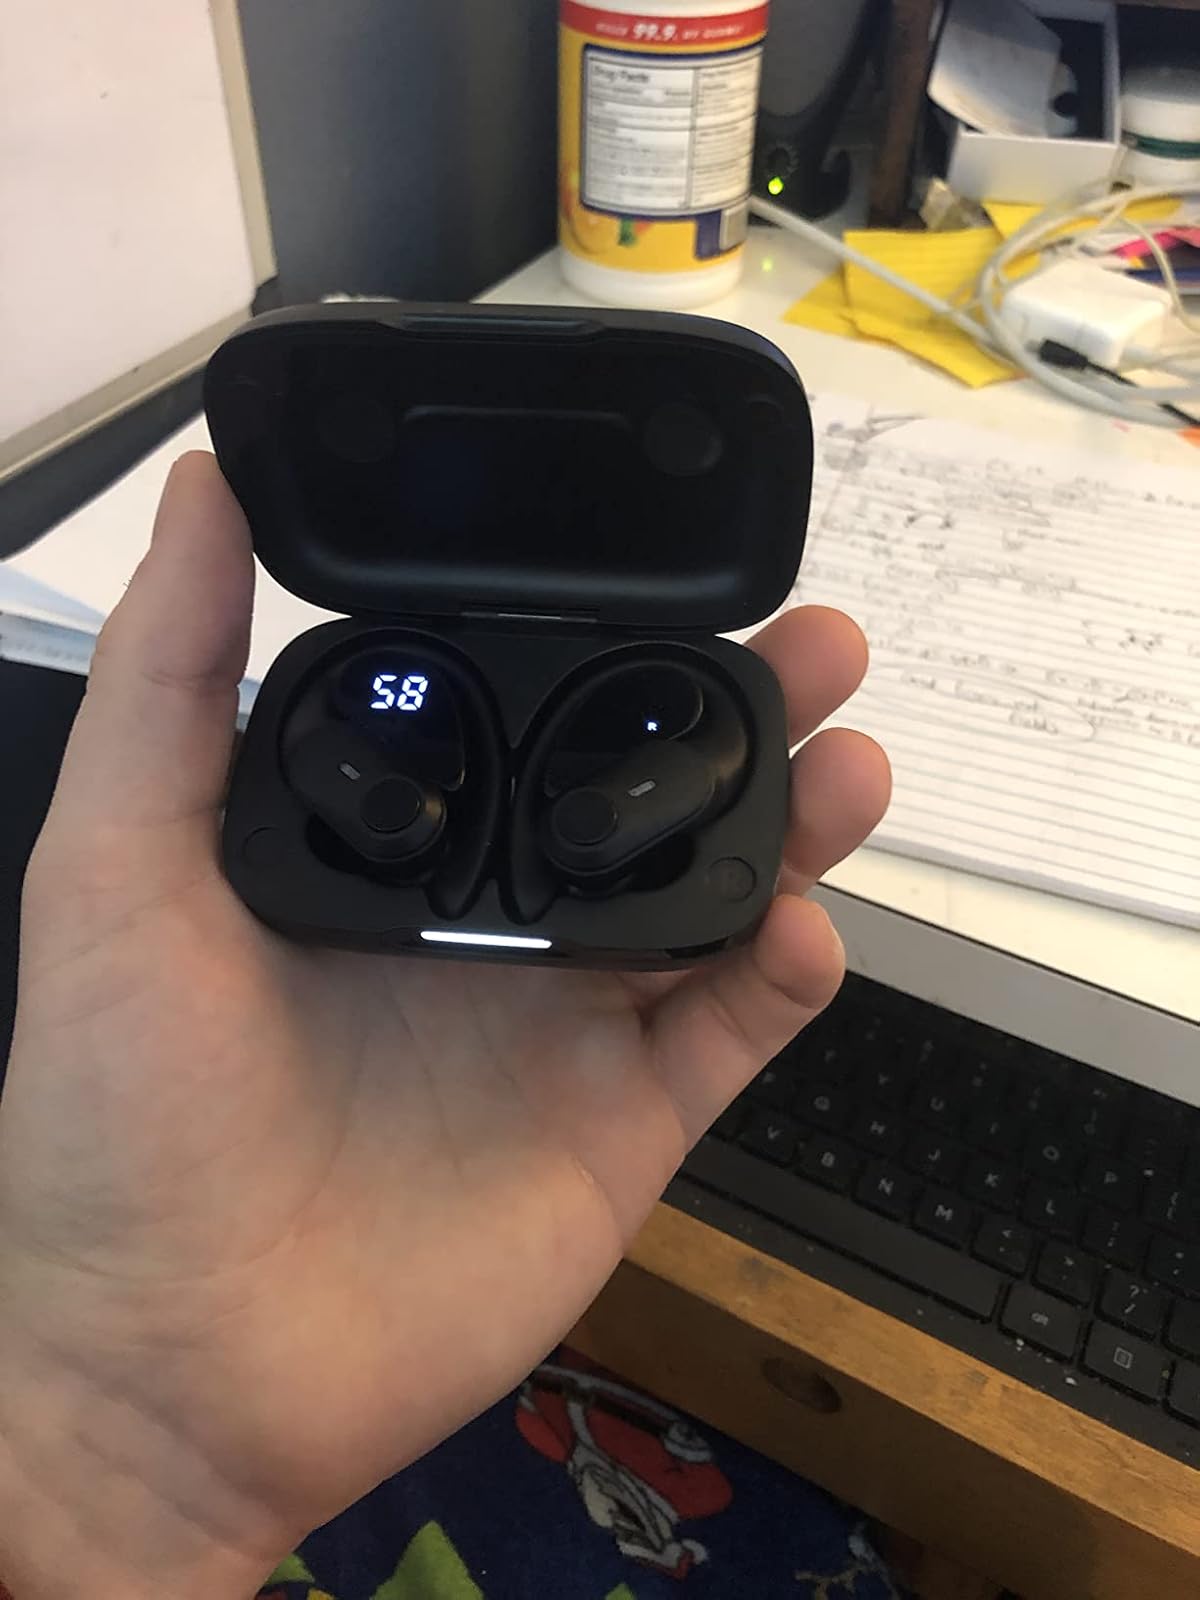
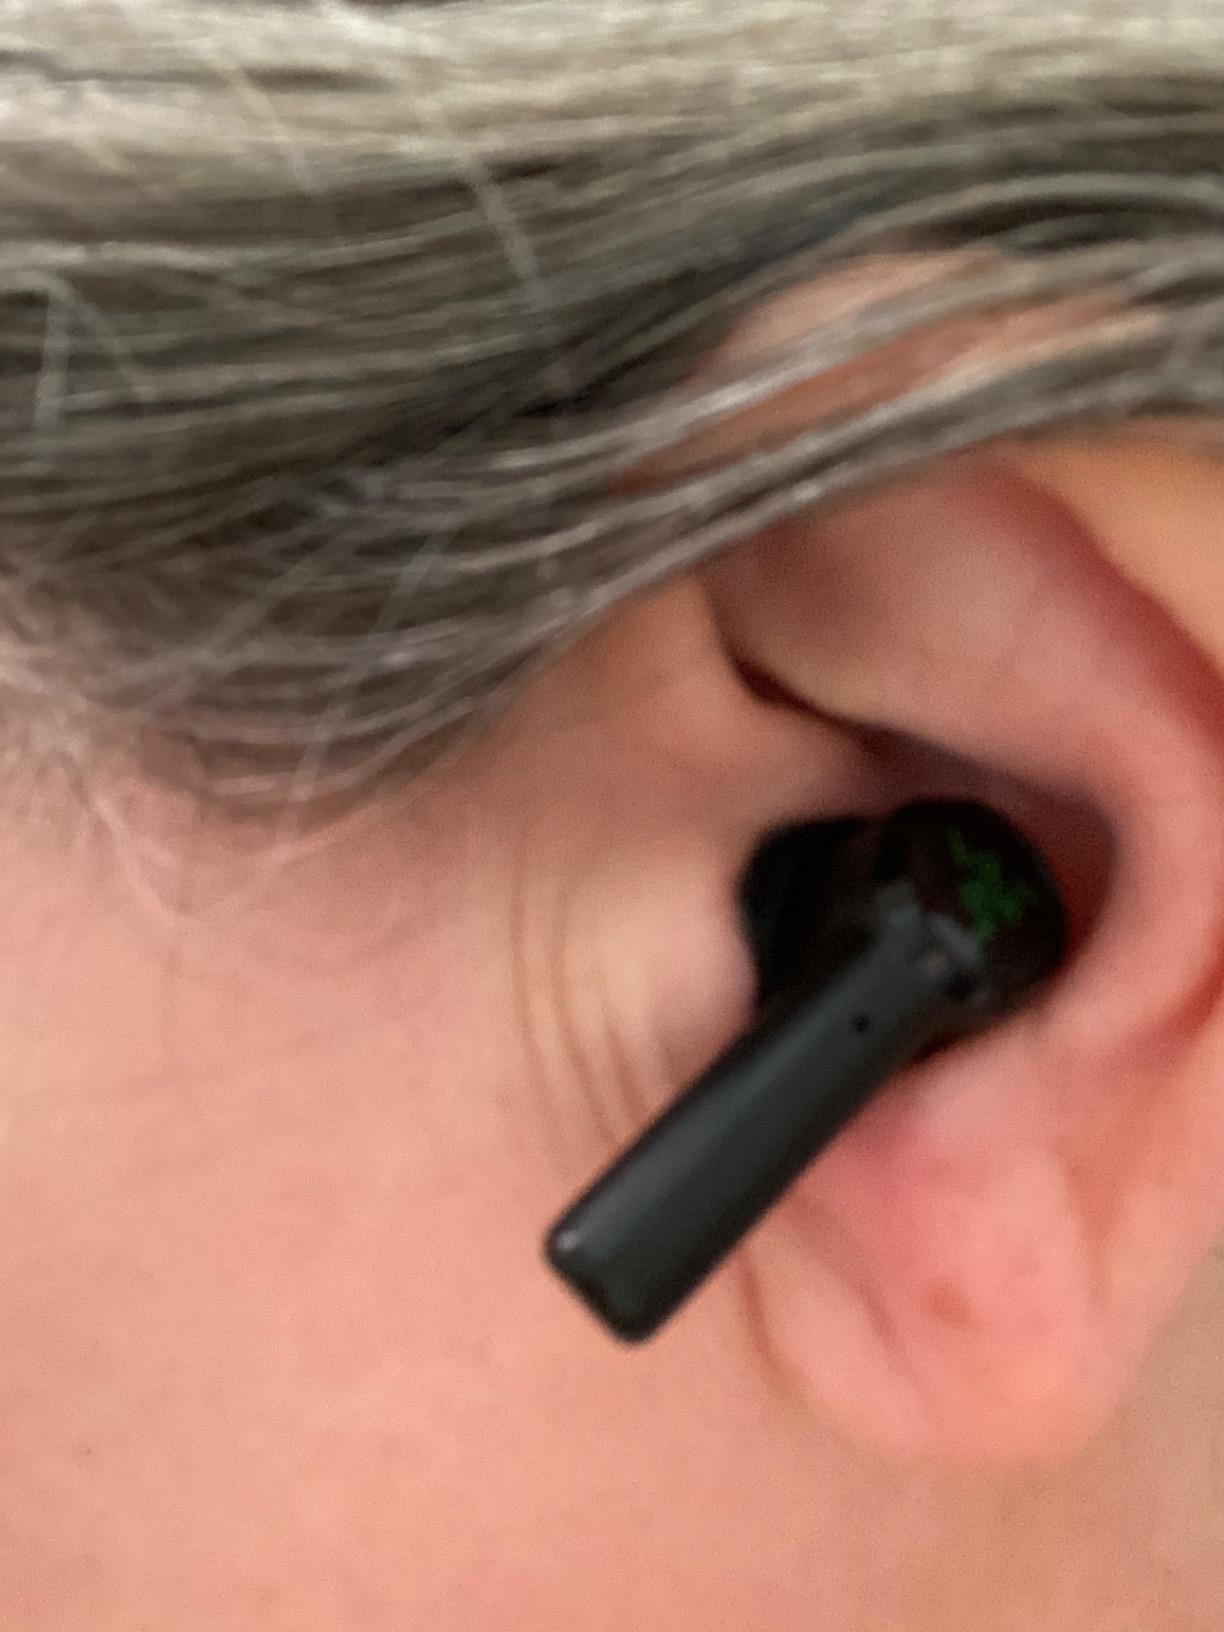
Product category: earbuds
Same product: no